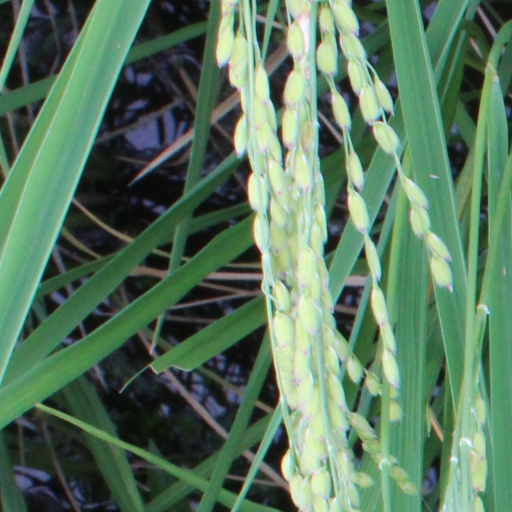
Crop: rice